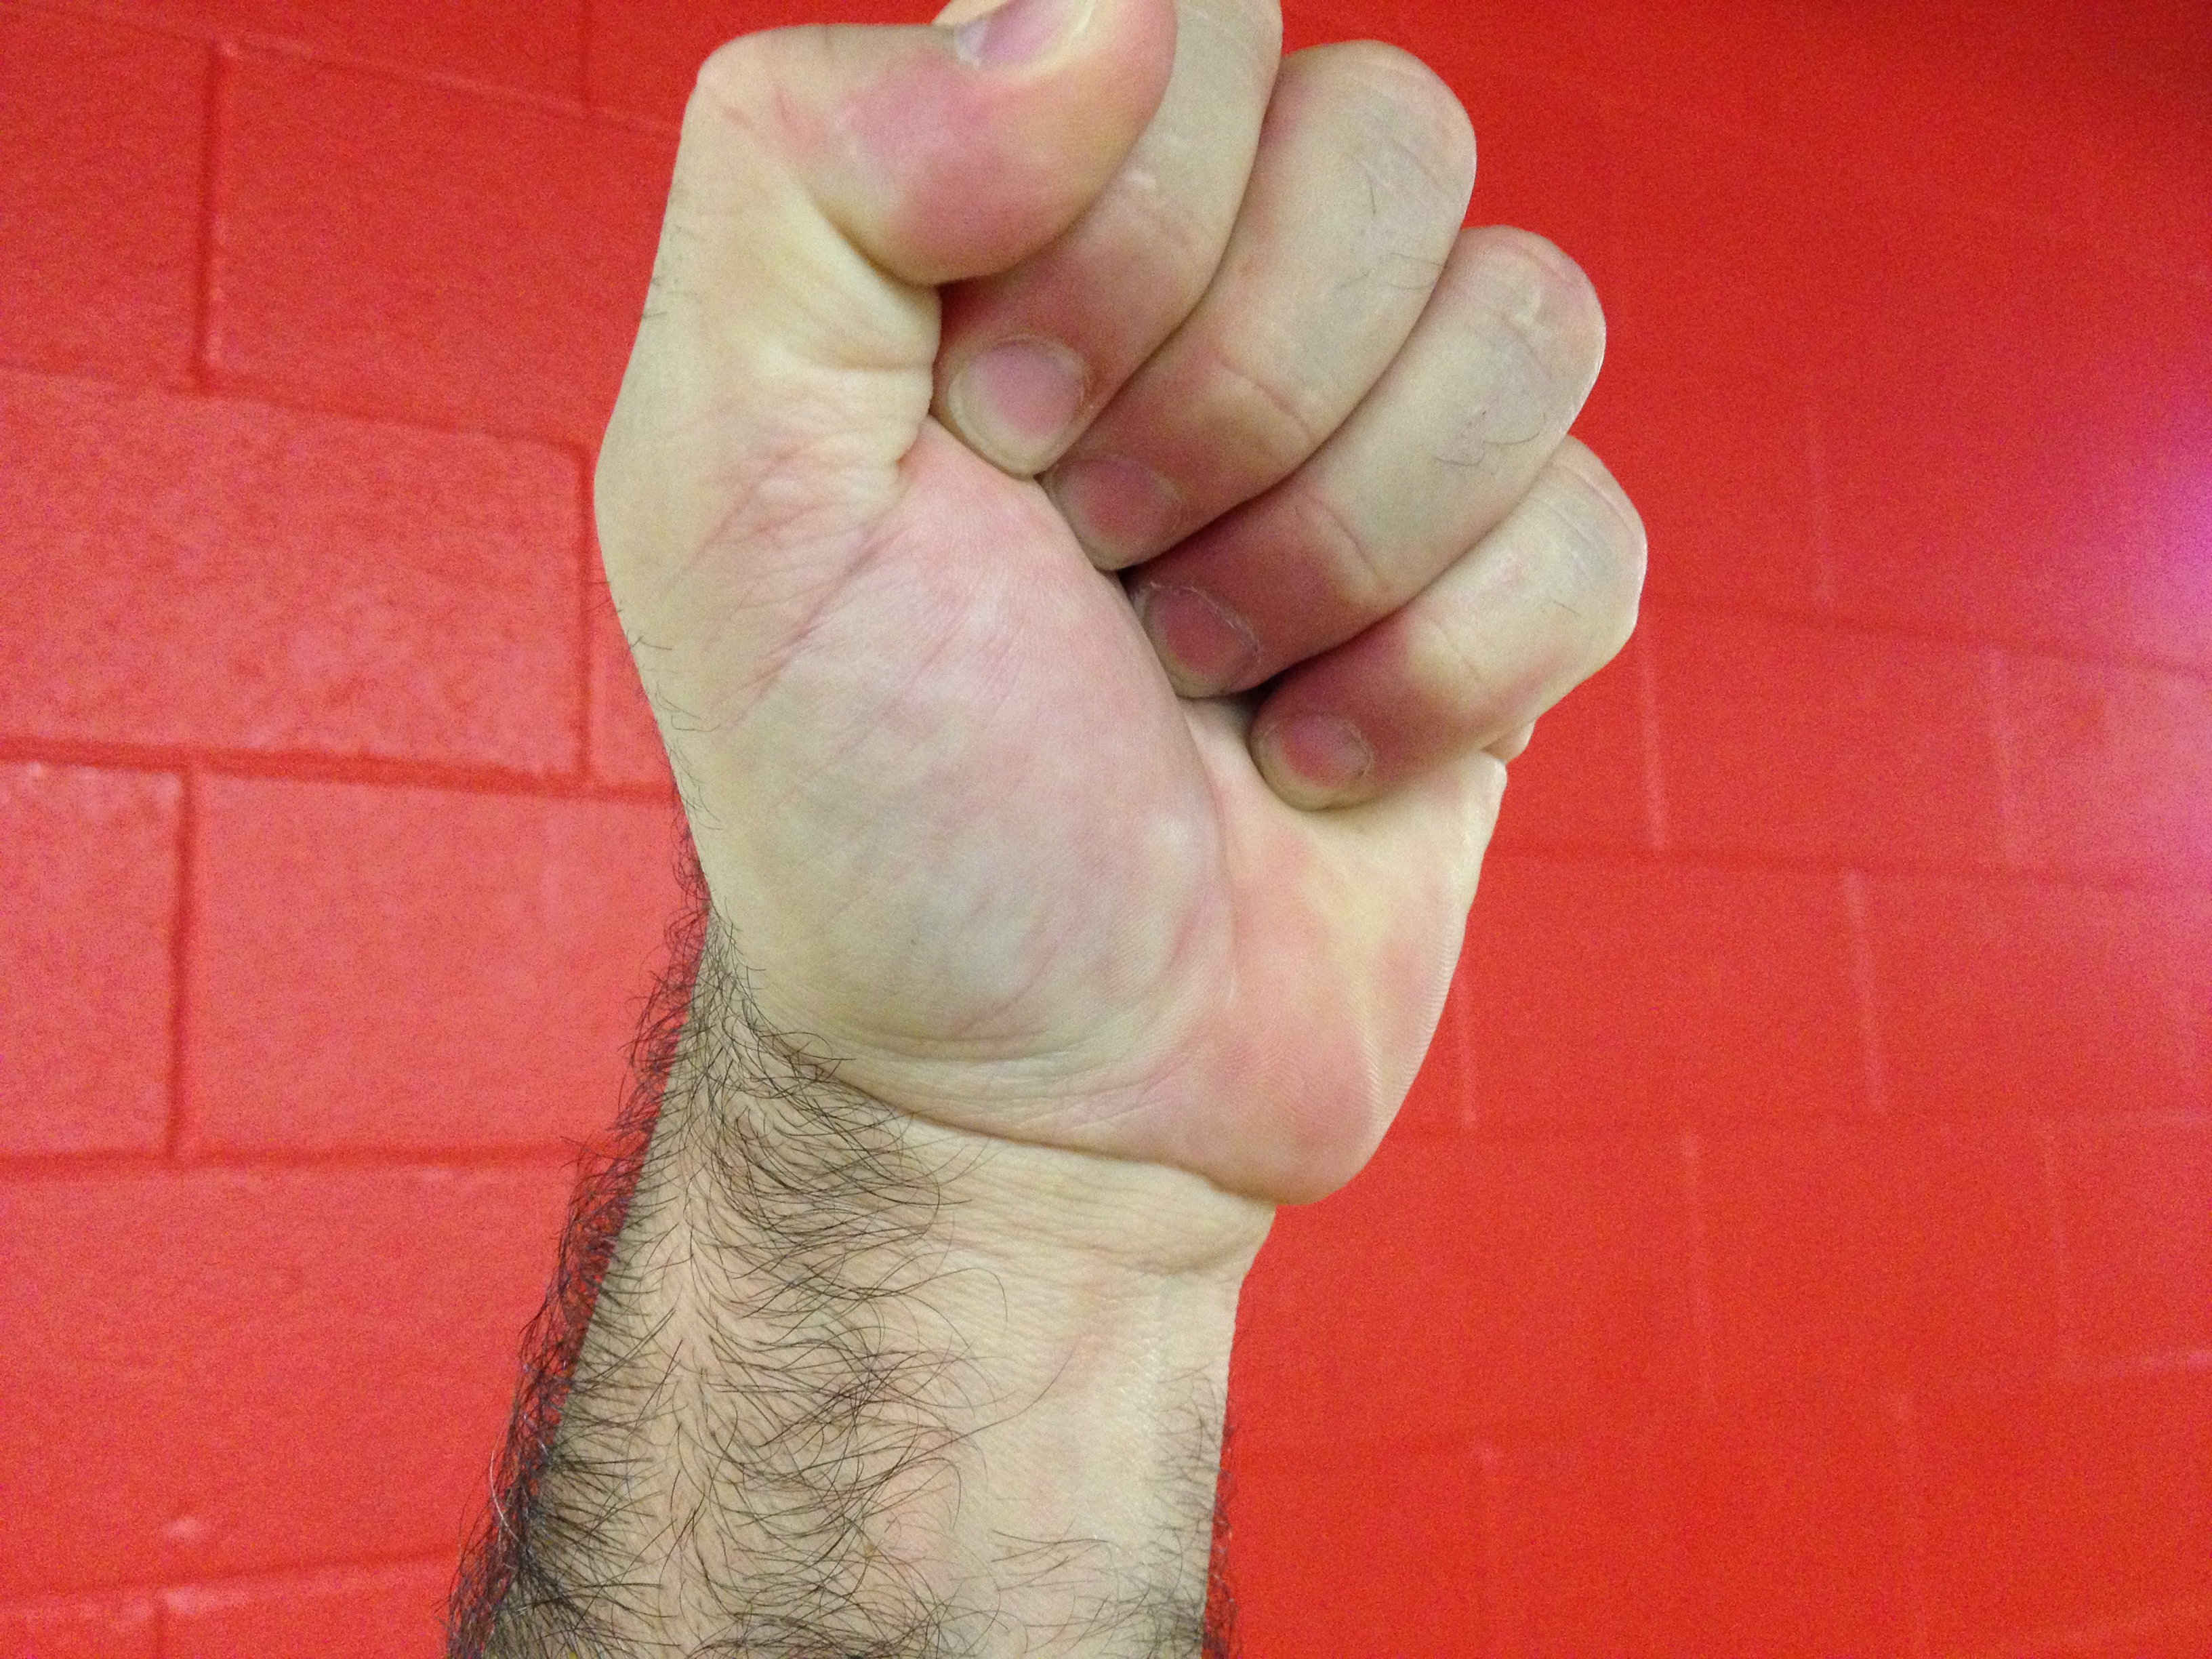
hand, leg, finger, red, foot, arm, nail, muscle, mouth, human body, nose, head, organ, toe, ds106photoblitz, thumb, sense